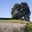
Label: oak_tree